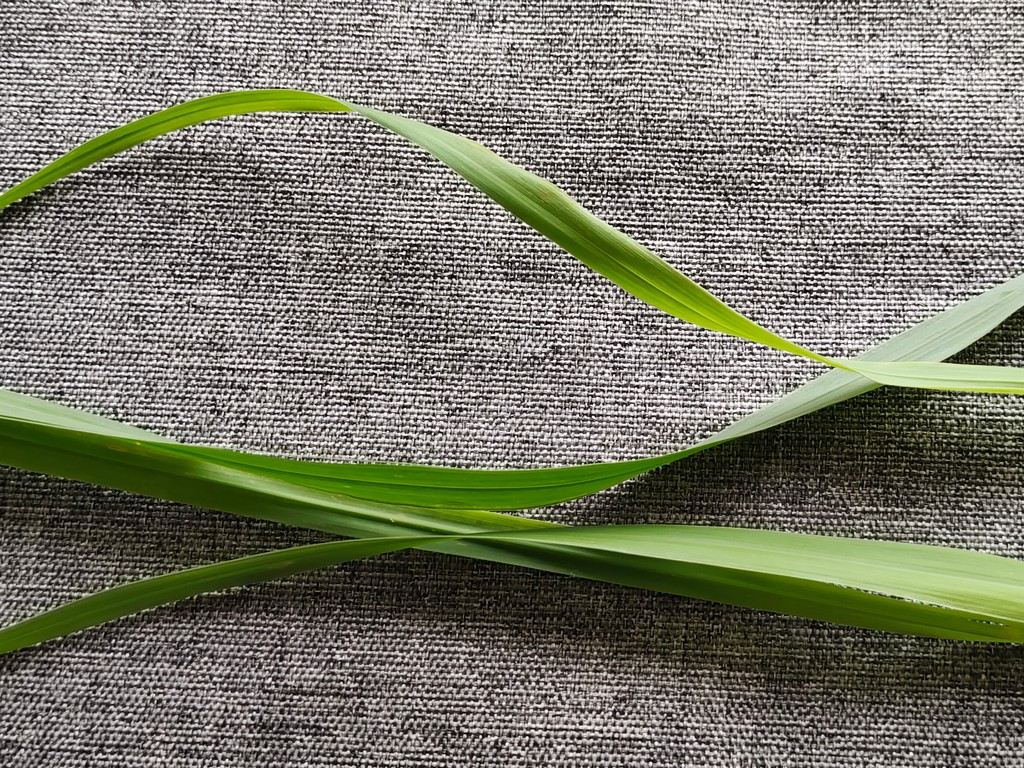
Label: Healthy